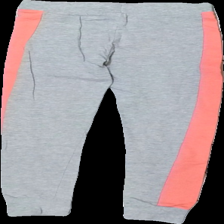
View: back
Type: Trousers
Category: Children
Brand: Missing
Colors: Grey, Pink
Material: ?
Pattern: Striped
Cut: Regular
Size: 134
Season: All
Stains: Major
Damage: fläckar
Damage location: middle center
Damage 2 location: top right
Price range: <50
Recommended usage: Export
Description: mjukisbyxor med rnad på sidan av benen, fläckar i mitten, nopprig